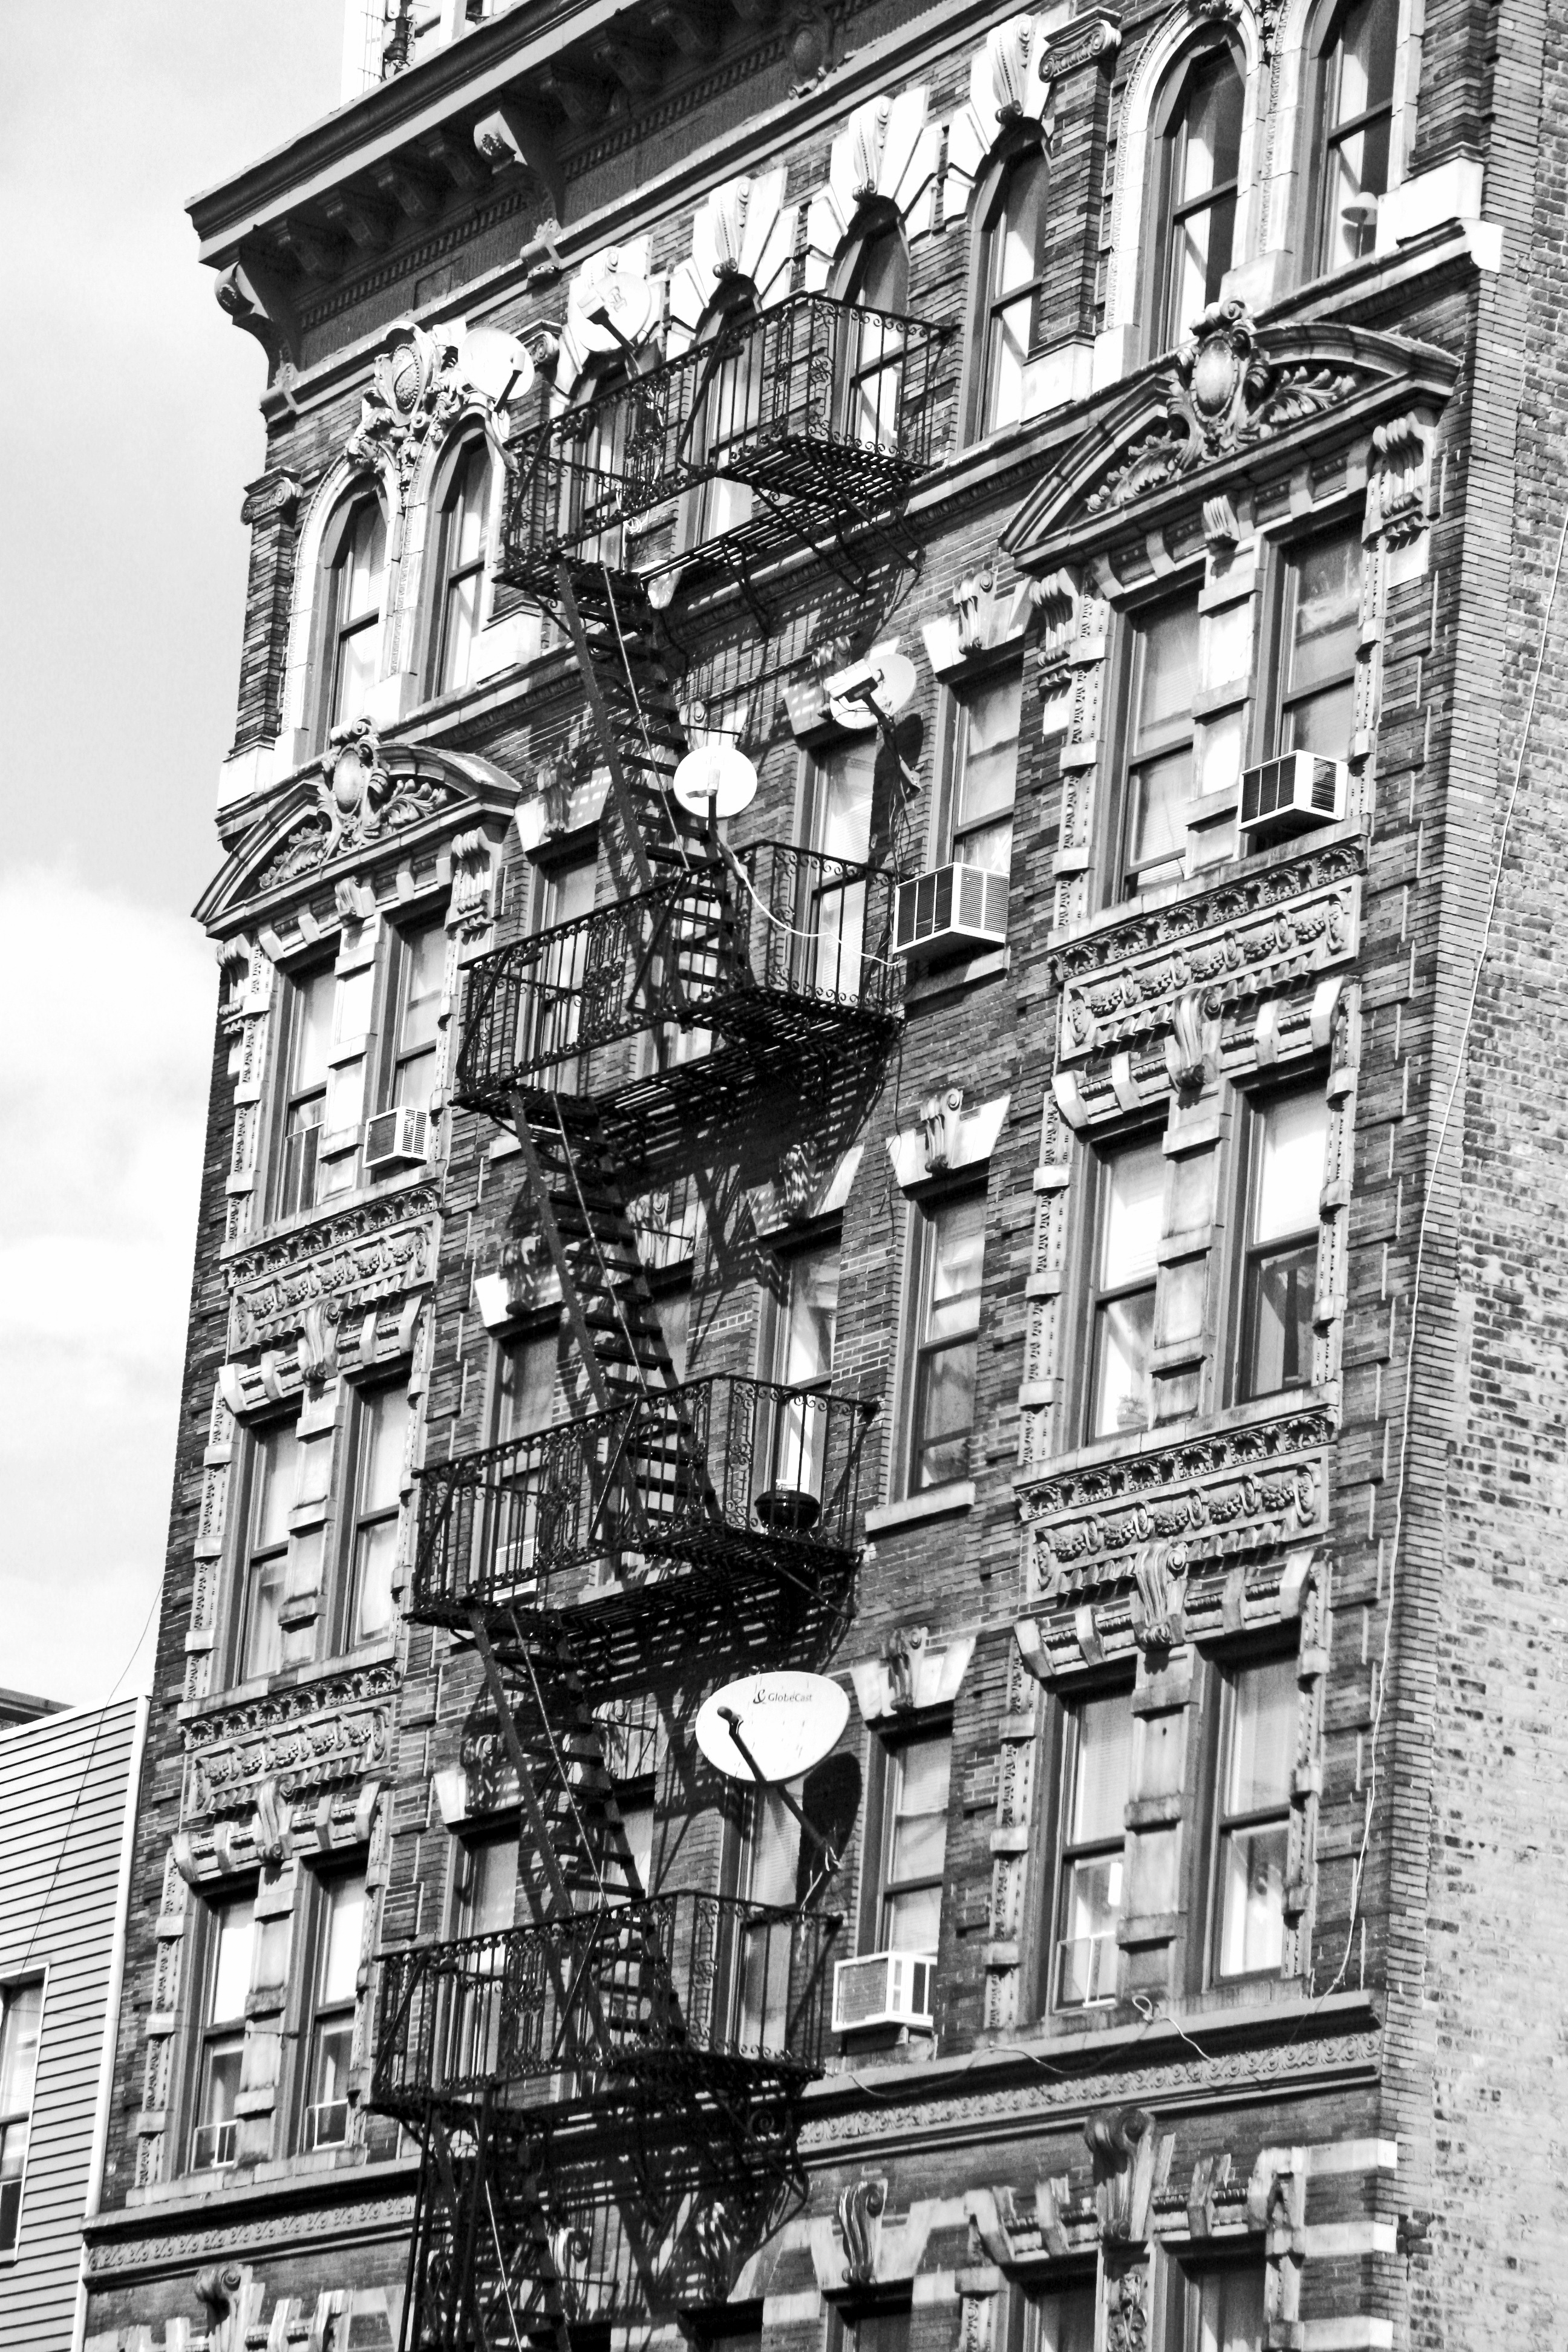
black and white, architecture, street, new york, cityscape, tower, fire, landmark, facade, monochrome, ladder, tower block, sketch, drawing, history, metropolis, monochrome photography, residential area